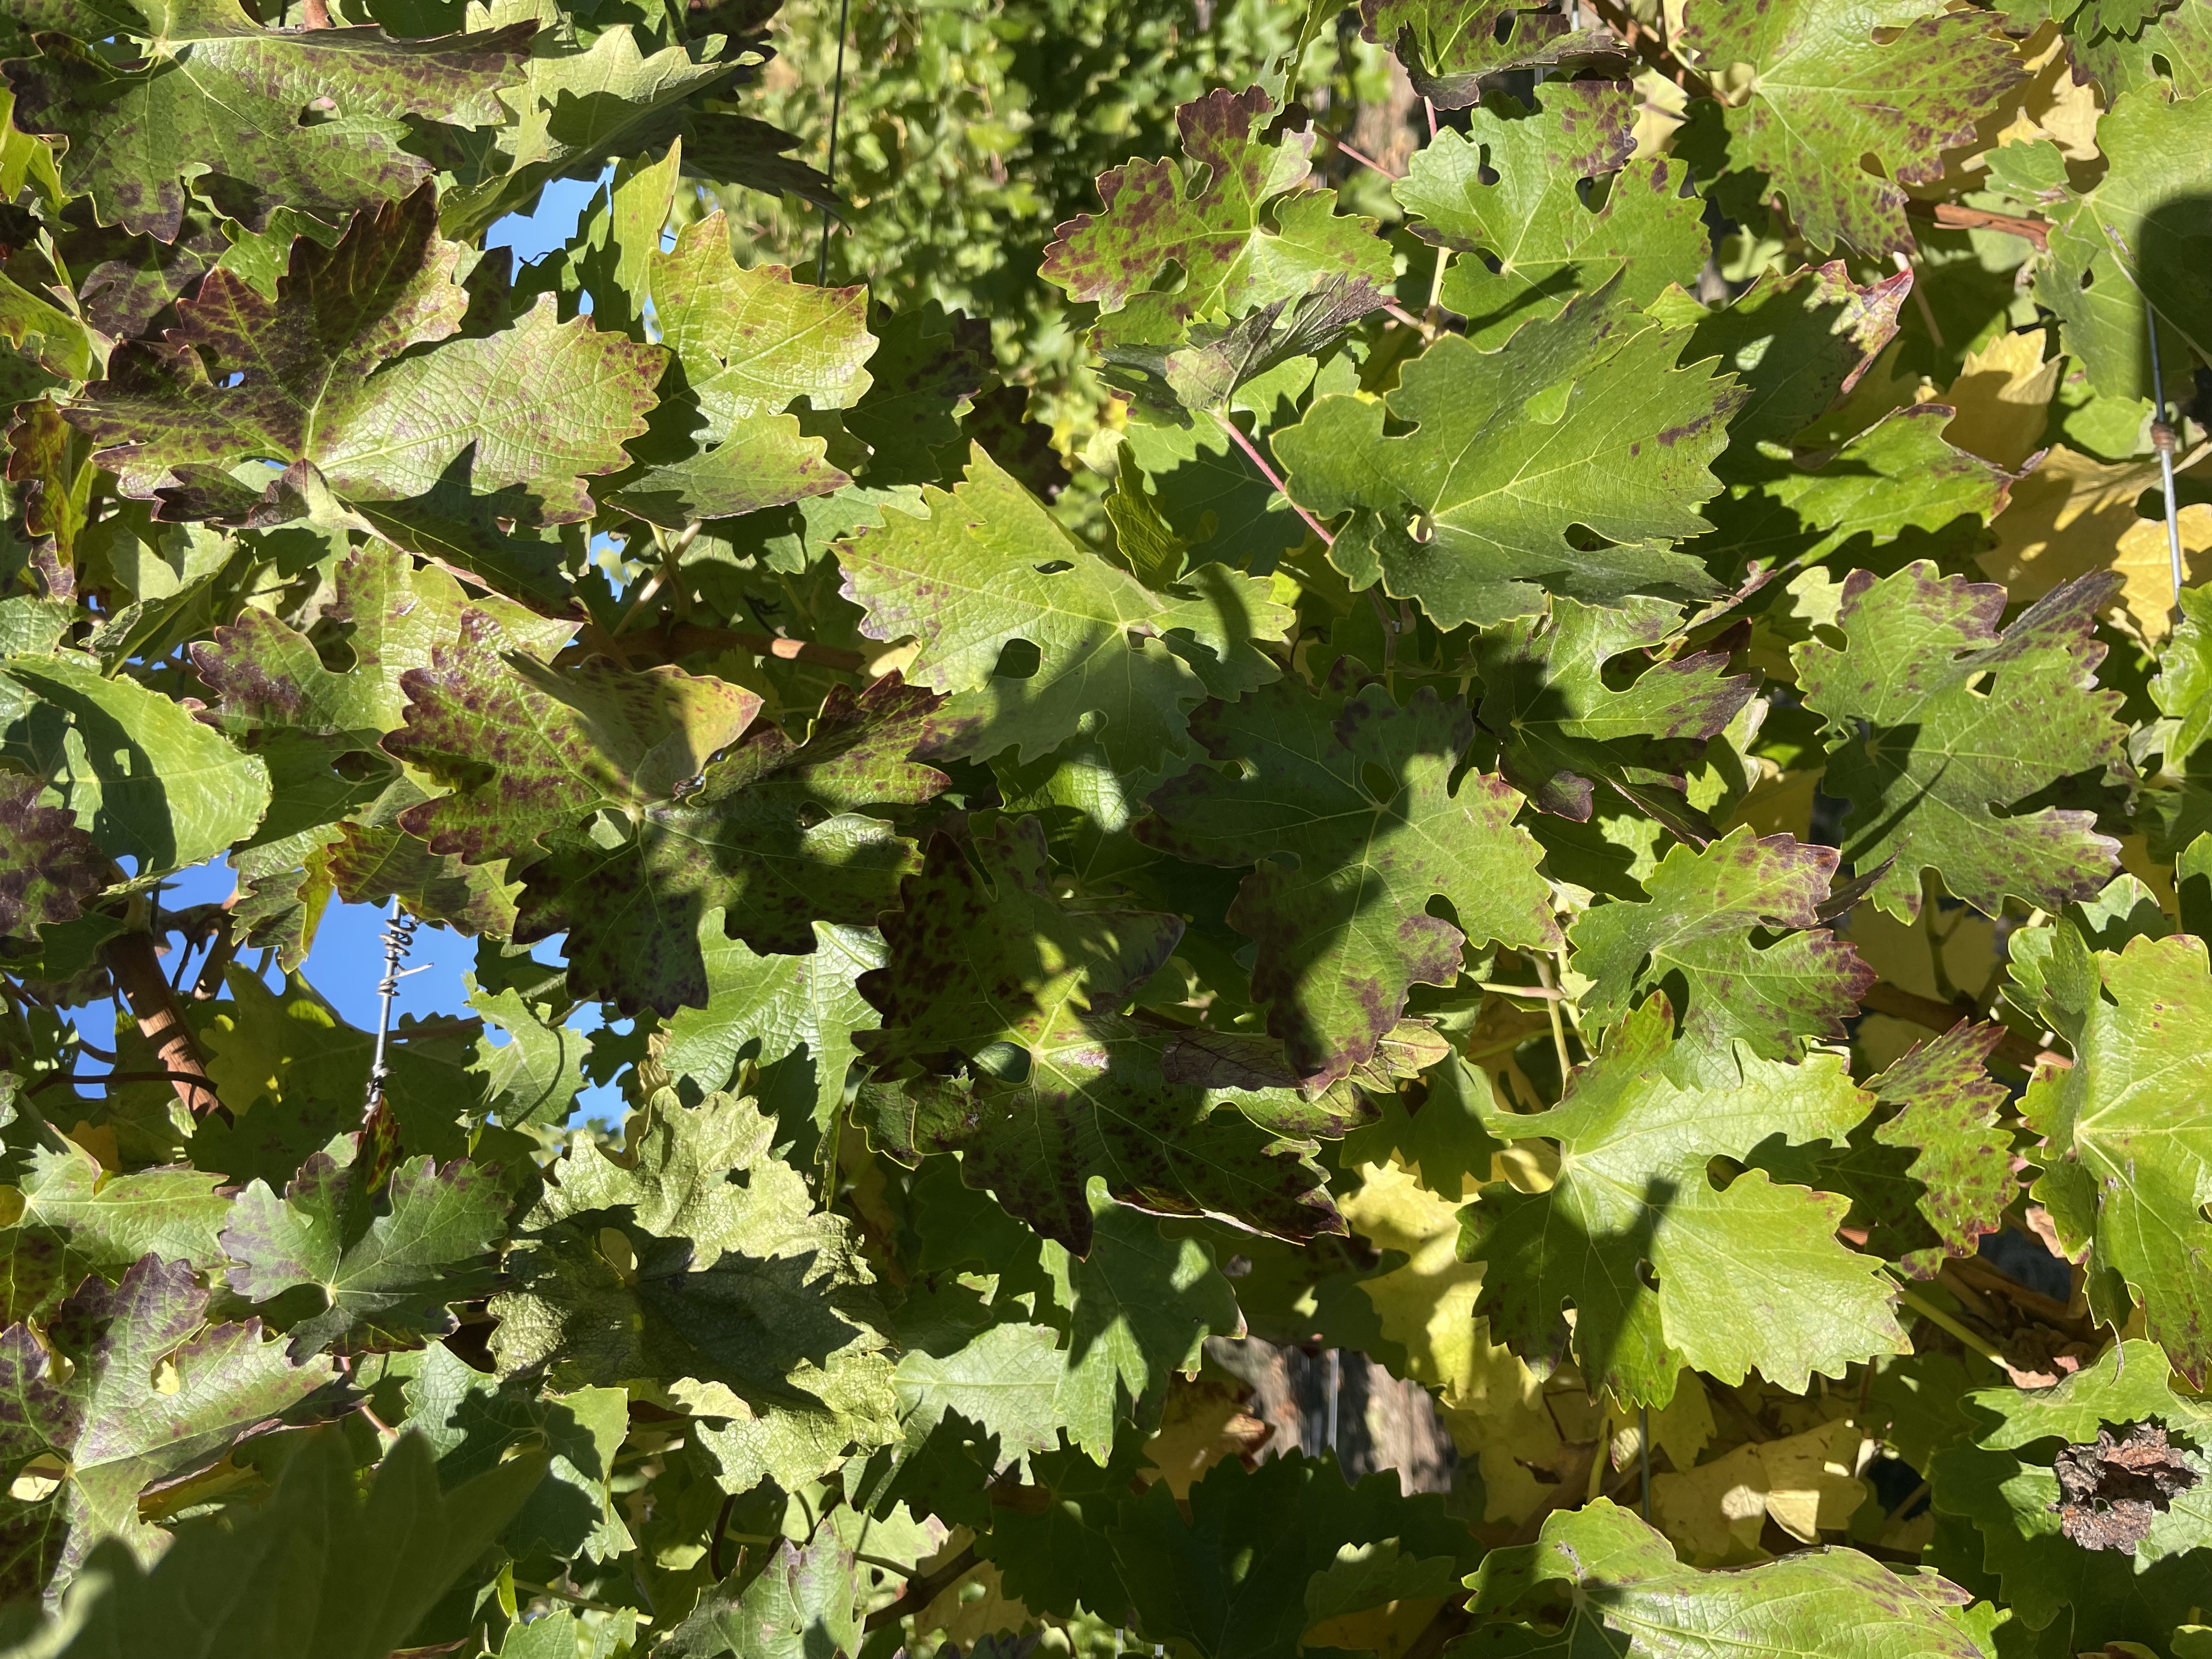
Label: Leafroll 3